Shades of violet

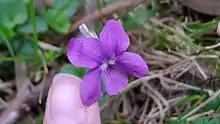
The color violet is named for the violet flower.

Violet is a color term derived from the flower of the same name. There are numerous variations of the color violet, a sampling of which are shown below.